2014 Japanese Grand Prix

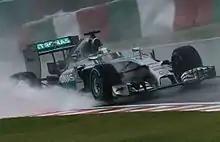

Although Hamilton became concerned about his Mercedes' brakes, he was told that it was a relatively minor sensor problem. He and Vergne reported that conditions had improved, but Vettel and Massa said that visibility remained poor. The safety car drove into the pit lane at the end of lap 9, and cars were allowed to overtake. Button immediately made a pit stop to fit intermediate tyres. Hamilton unsuccessfully attempted to overtake Rosberg heading into the first corner, while Vettel tried to pass Magnussen going into the hairpin, also without success; he then ran wide at the Spoon Curve but remained on the track. Pérez overtook Kvyat for ninth position on the lap. At the end of the first racing lap, Rosberg led Hamilton by 1.3 seconds; followed by Bottas, Massa, Ricciardo, Magnussen, Vettel, Räikkönen, Pérez and Kvyat.